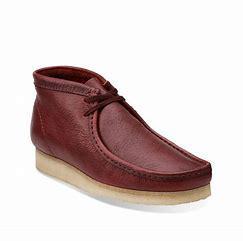
Brand: Clarks
Model: Wallabee